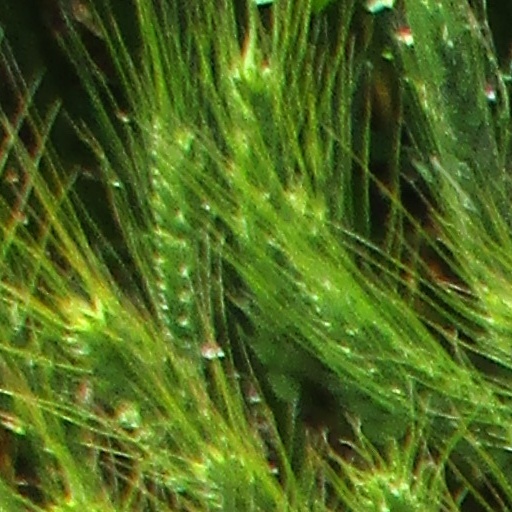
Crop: wheat